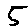
Label: 5